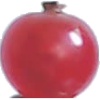
Label: Redcurrant 1